Technology evangelist

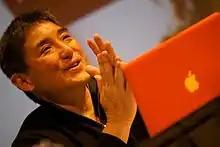
Guy Kawasaki with a Macintosh laptop computer product

Kawasaki, on the other hand, was credited for the remarkable growth of the software developed for the Macintosh, jumping from a few dozen products to more than 600 in less than a year of spreading the so-called Macintosh gospel. He claims, "Evangelism isn't a job title, it's a way of life."